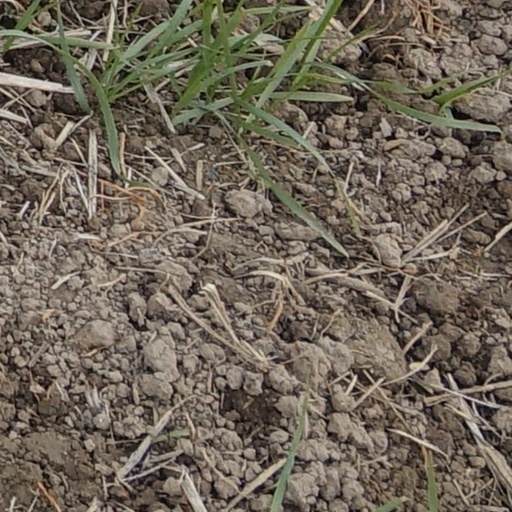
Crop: wheat